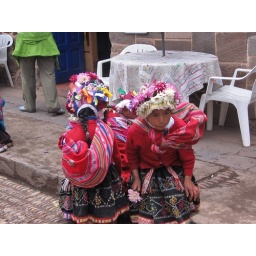
The girls in the mountains wear flowers on their hats if their unmarried. These kids are actually &lt;i&gt;cute&lt;/i&gt;!